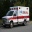
Label: ambulance